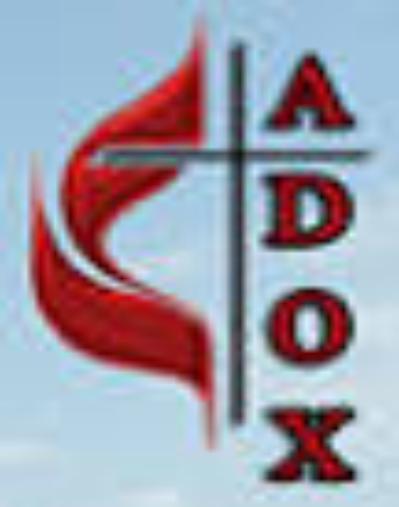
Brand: ADOX
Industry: Necessities